Warsaw Academy

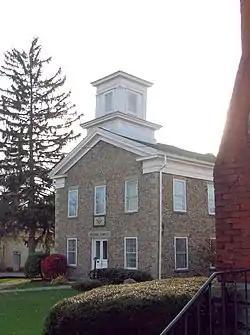
Warsaw Academy, October 2009

Warsaw Academy is a historic school in Warsaw, Wyoming County, New York. It is a two-story cobblestone structure measuring 35 feet by 57 feet in the Greek Revival style. Built as a school in 1846, the building has housed a Masonic temple since 1907. A two-story brick wing was added in 1854 and a one-story stucco wing was added in 1928.